List of markets in London

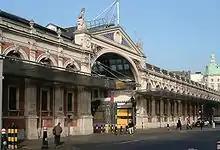
Smithfield Market is the main meat wholesale market for London.

These markets have ancient origins and connections with the City of London. Some have moved from their original locations within the city boundaries but most continue to be operated by the City of London Corporation: